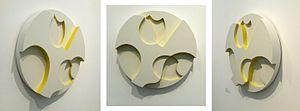
Sophie Henriette Gertrude Taeuber connue sous le nom de Sophie Taeuber-Arp, née le 19 janvier 1889 à Davos, en Suisse, et morte le 13 janvier 1943 à Zurich, est une artiste, peintre, sculptrice et danseuse suisse, ayant participé aux mouvements dada puis surréaliste avec son époux, Jean Arp. Son œuvre, marquée par la géométrie et le rythme, embrasse des formats à deux dimensions, à trois dimensions et le spectacle vivant.